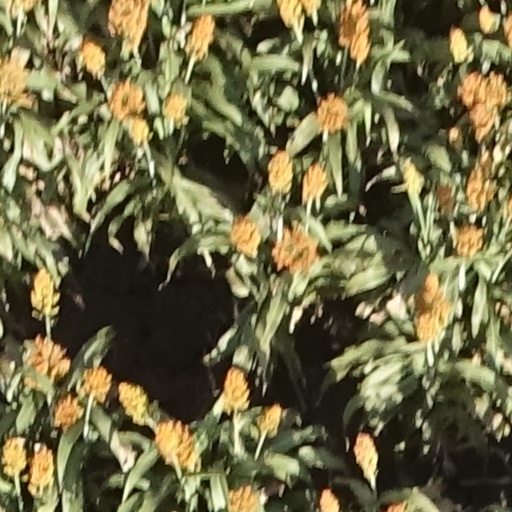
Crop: sorghum